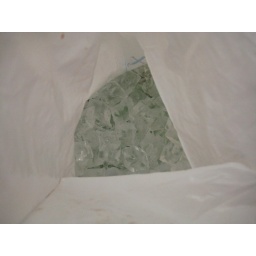
fillets of our fish, in a plastic bag with some ice, waiting for dinner time.